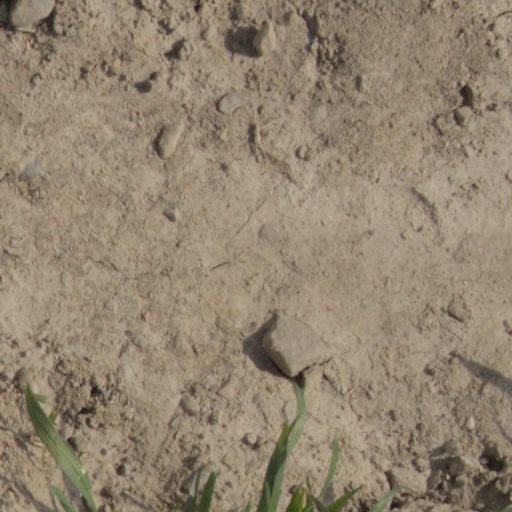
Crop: wheat